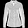
Label: Shirt